Pavel Dybenko

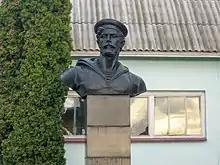
Bust of Dybenko in Bryansk

Dybenko was sentenced to death, and shot. Twenty years later, following the death of Stalin, he was rehabilitated.